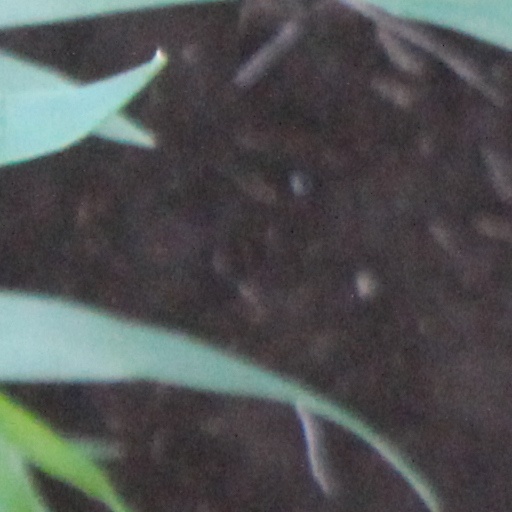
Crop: wheat